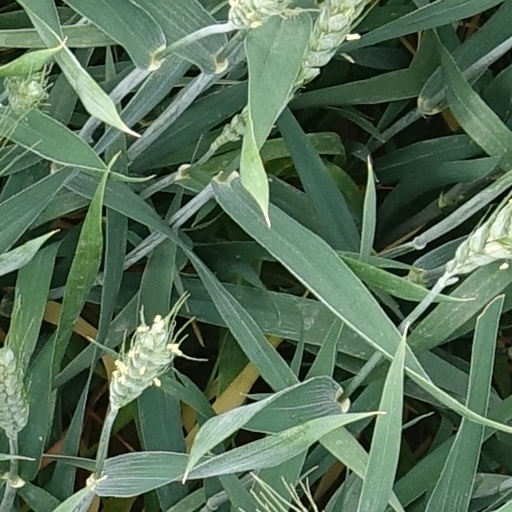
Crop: wheat